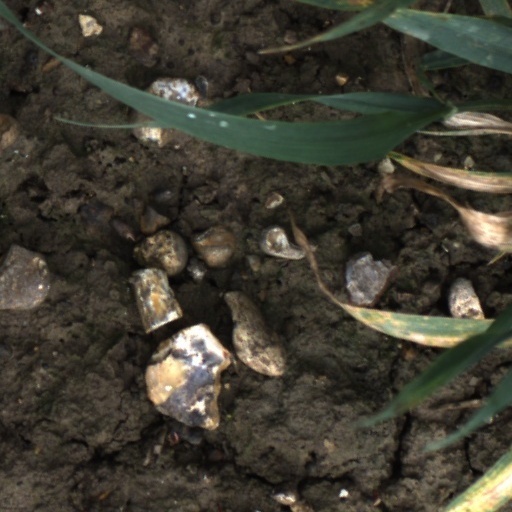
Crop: wheat